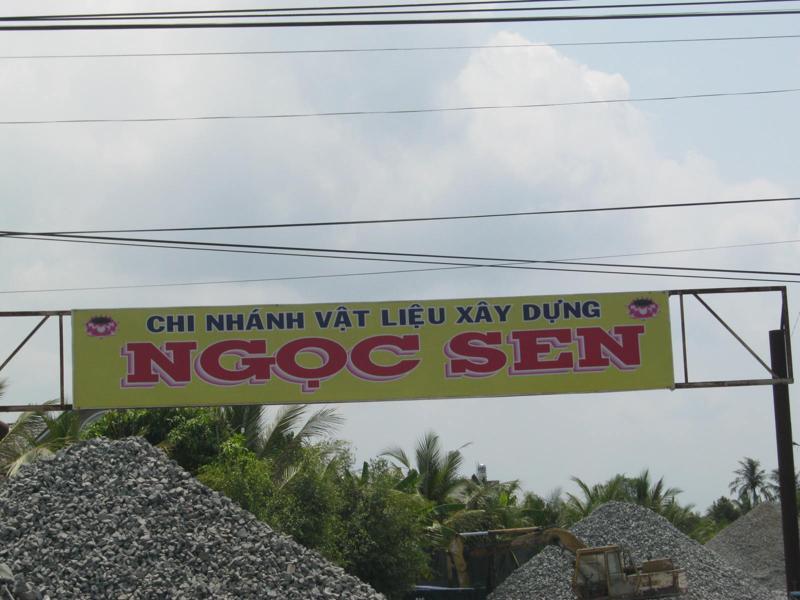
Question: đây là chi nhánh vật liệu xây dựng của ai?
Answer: đây là chi nhánh vật liệu xây dựng của ngọc sen